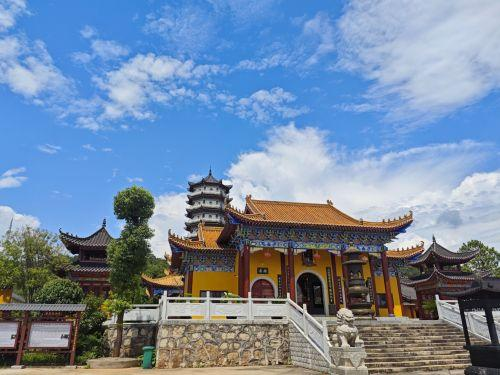
地标名称：广目天山寺
所在城市：株洲市·醴陵市